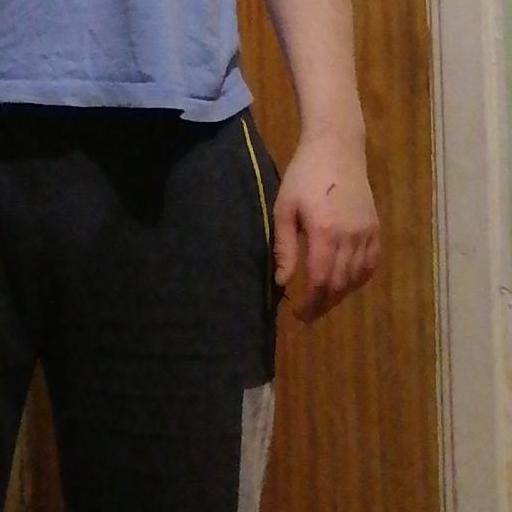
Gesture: no_gesture